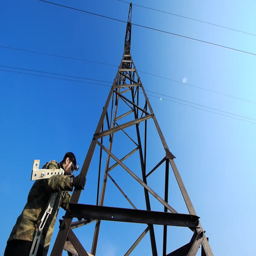
worker on the electricity pylon